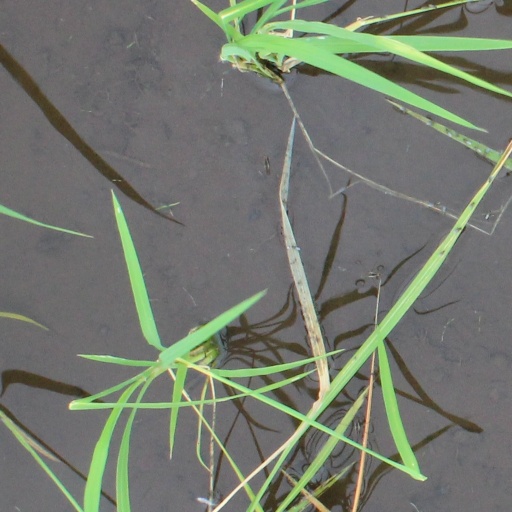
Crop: rice